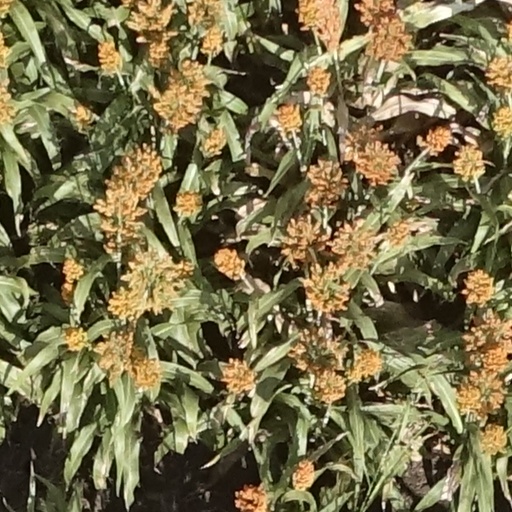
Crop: sorghum